Zentsūji, Kagawa

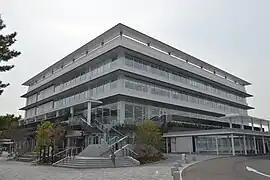
Zentsūji City Hall

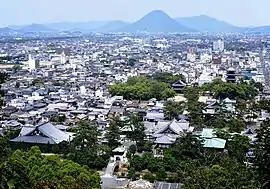
Panoramic view downtown Zentsūji and Zentsū-ji temple

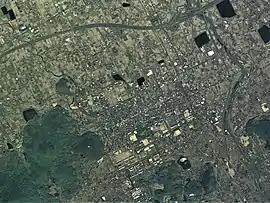
Aerial photograph of central Zentsūji

Zentsūji is located in northwestern Kagawa Prefecture. It is the only city in Kagawa Prefecture that does not face the sea